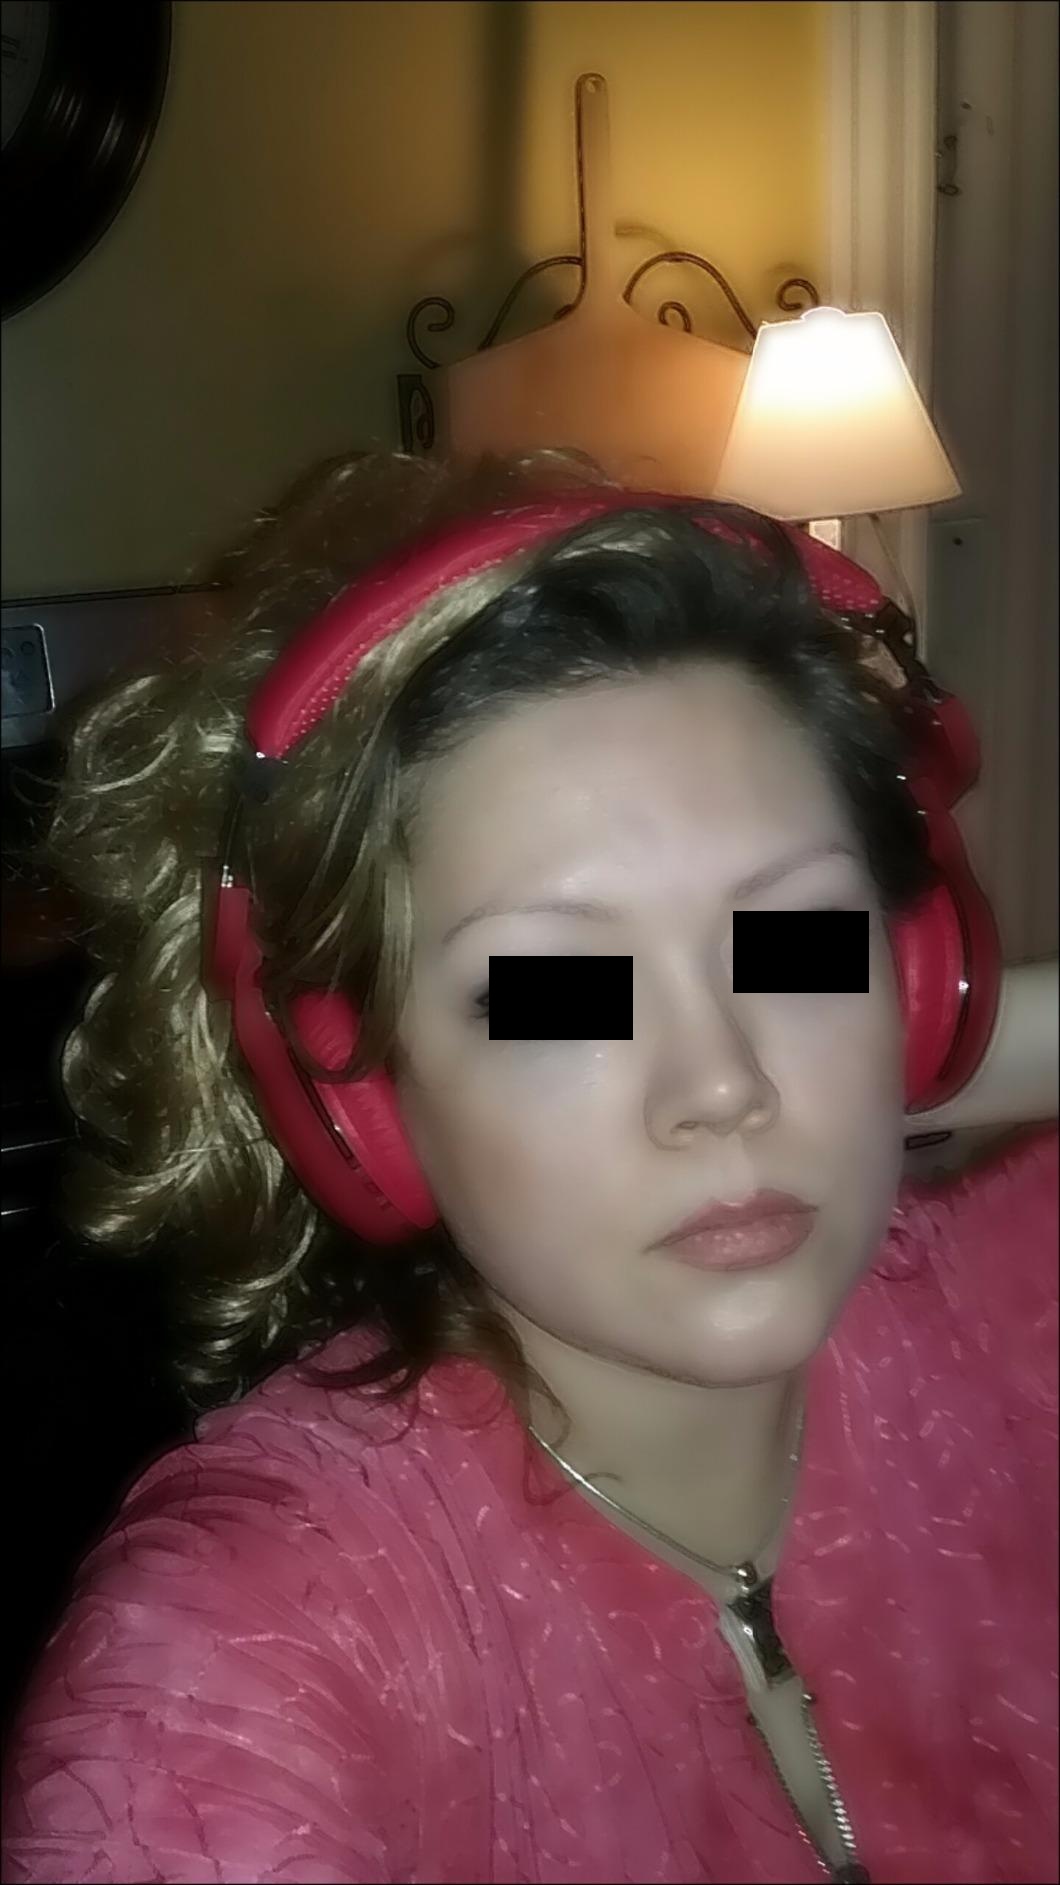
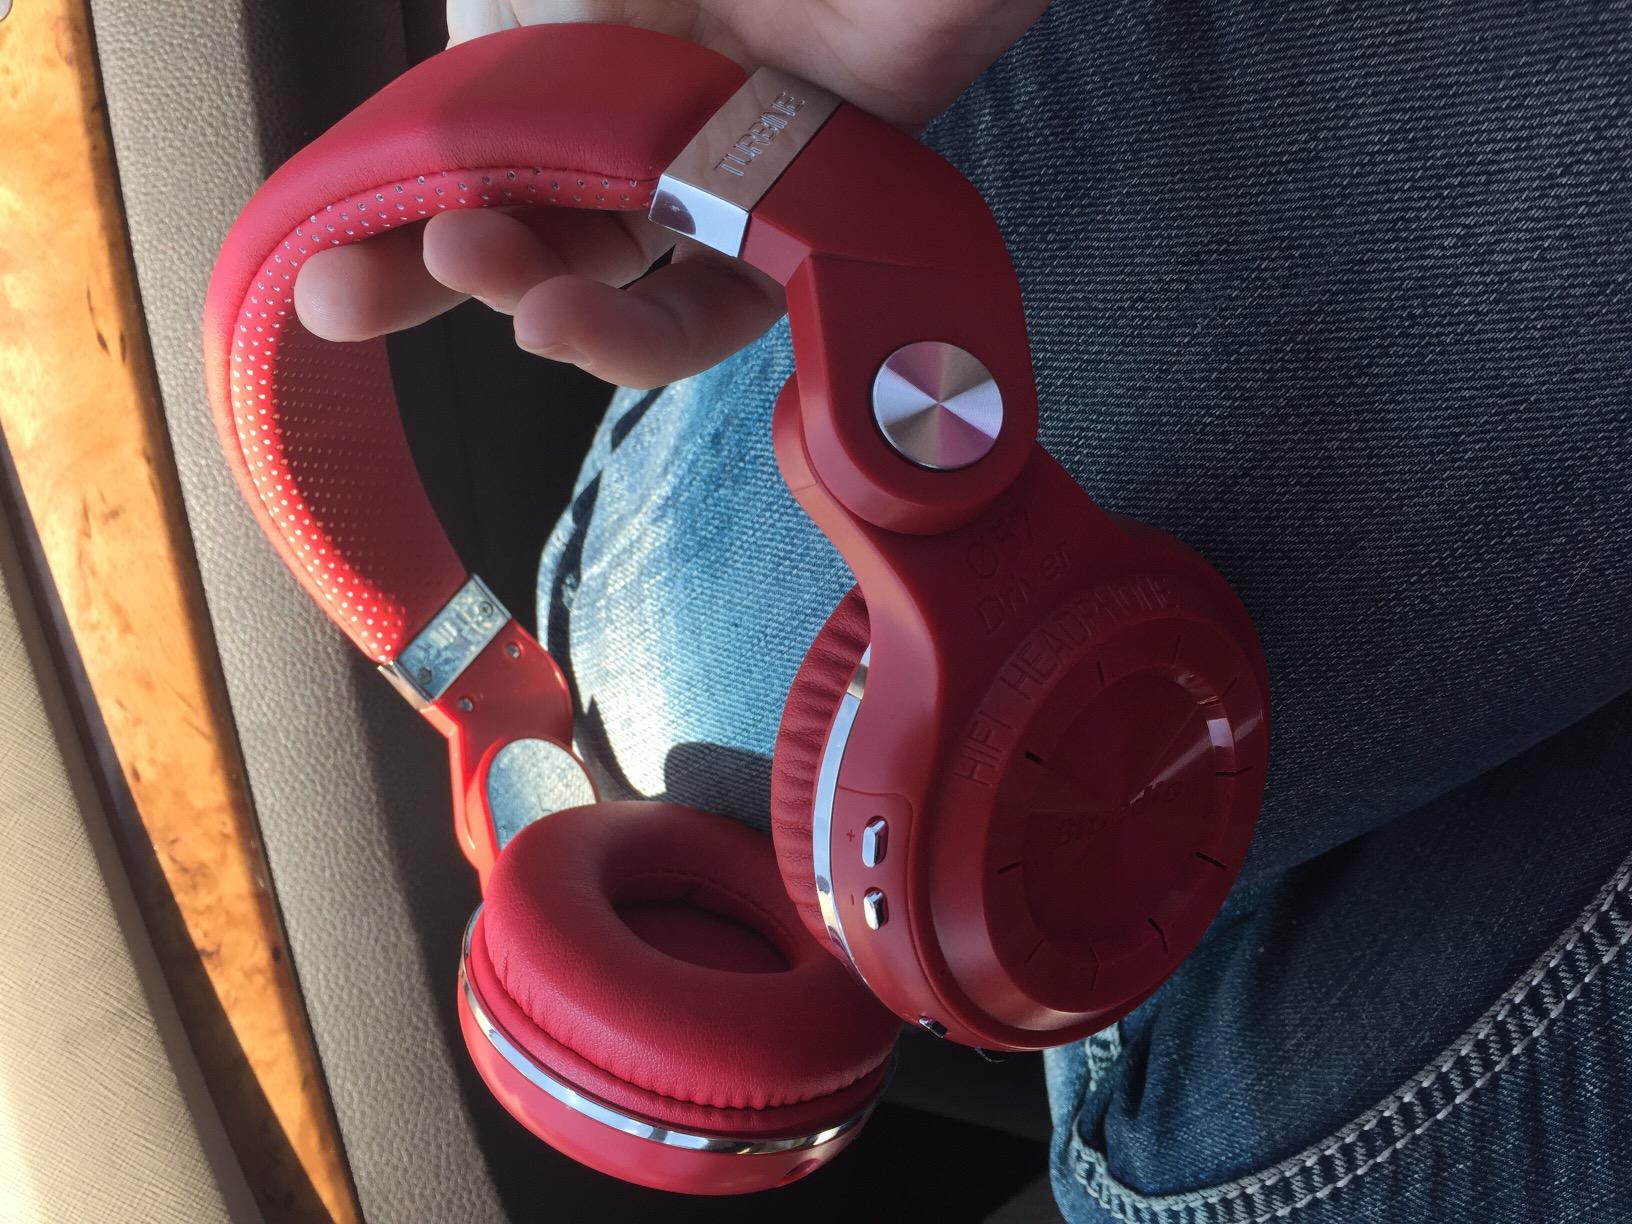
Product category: headphones
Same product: yes